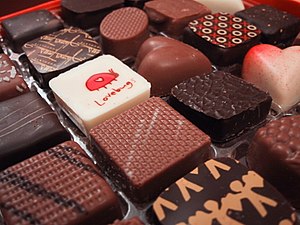
Valentinsdag
"Valentinsdag, som fejres 14. februar, er kendt som ""de elskendes helligdag"". På denne dag udveksler par kort, blomster, chokolade eller andre former for kærlige gaver.